Mykhailo Parashchuk

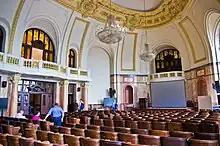
Aula of Sofia University in the Rectorate, the university main building

Outside the capital, Parashchuk created the sculptural decoration of buildings in Pernik, Velingrad, Kardzhali, Varna, Provadia and Sapareva Banya, as well as the Giurgiu-Rousse Friendship Bridge. Besides working in building decoration, Parashchuk was also engaged in sculpting busts and bas-reliefs of noted Bulgarians, including Vasil Levski, Peyo Yavorov, Gotse Delchev, Stefan Karadzha, Dimitar Blagoev, Hristo Botev and Aleko Konstantinov.